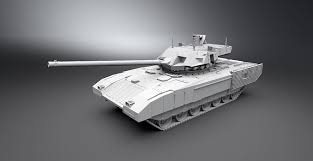
Label: Tank